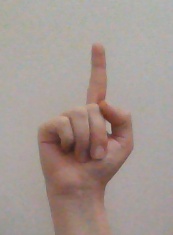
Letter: bb